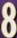
Number: 8